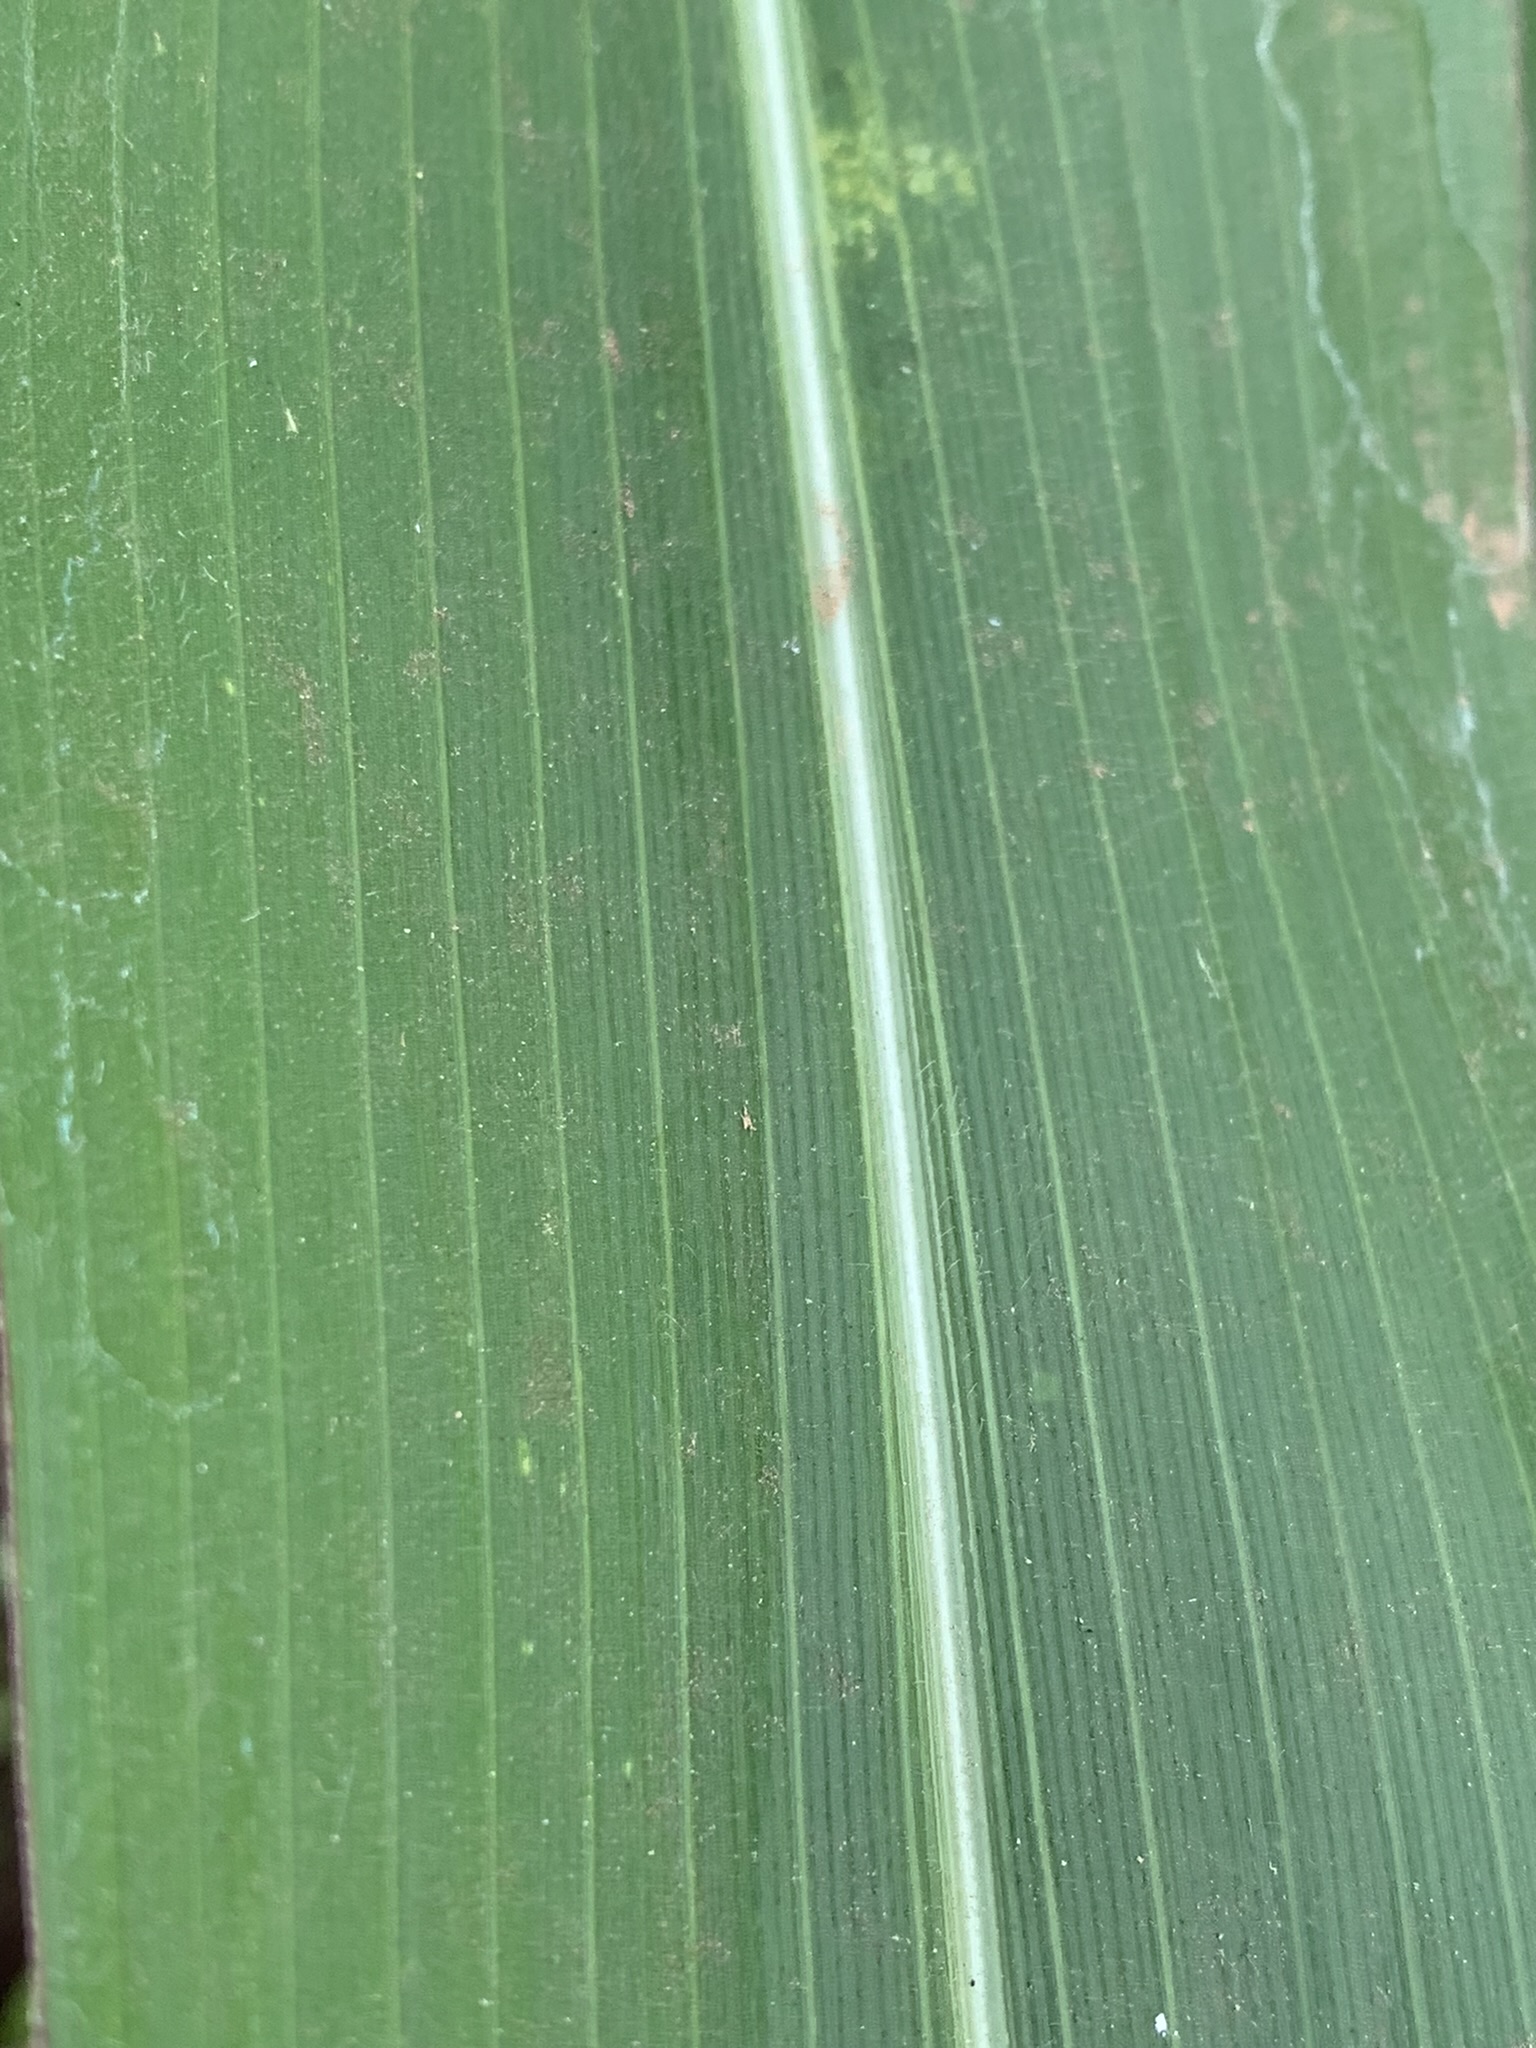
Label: Healthy